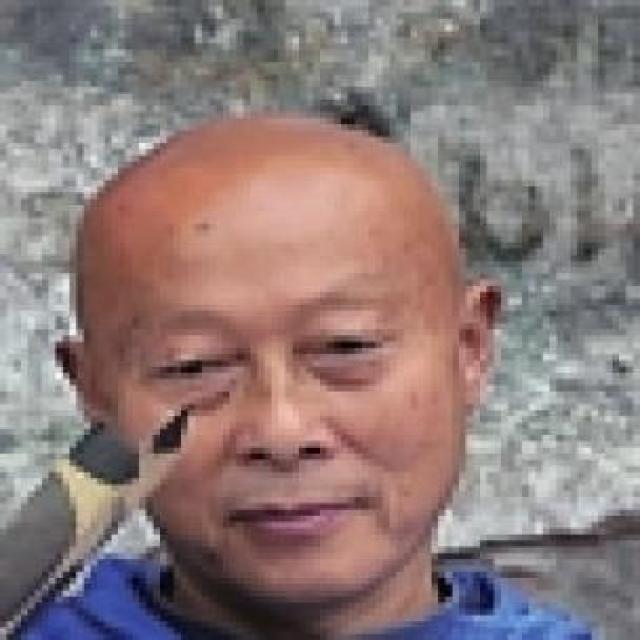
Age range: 45-64